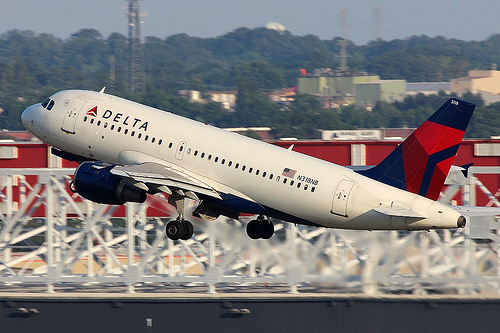
question: どんな飛行機が見えますか？。
answer: 旅客機です。

question: 飛行機のエンジンは、どこについていますか？。
answer: 主翼の下です。

question: エンジンはいくつついていますか？。
answer: ２個です。

question: 飛行機の胴体の色は何色ですか？。
answer: 白色です。

question: 垂直翼の色は青色と何色ですか？。
answer: 赤色です。

question: 飛行機は、どんな姿勢をとっていますか？。
answer: 空中を上昇しています。

question: エンジンの色は何色ですか？。
answer: 青色です。

question: 操縦席の右横の胴体に書いてある文字は何文字ですか？。
answer: 英文字です。